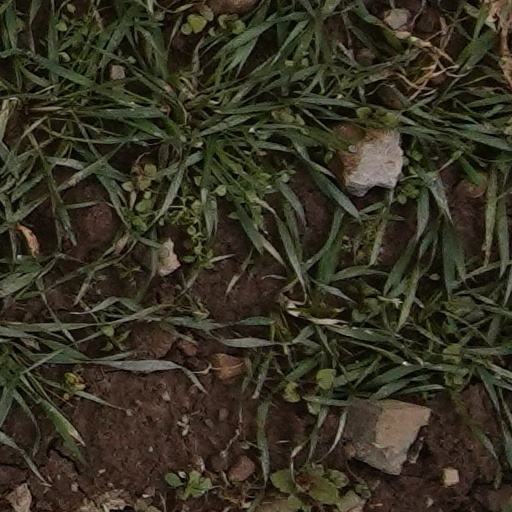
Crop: wheat